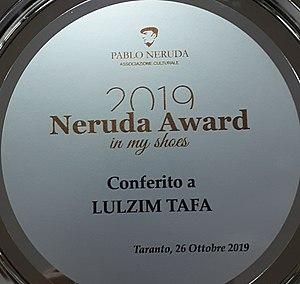
Lulzim Tafa est un éducateur, professeur et poète kosovar. Il est recteur de l'AAB University du Kosovo.